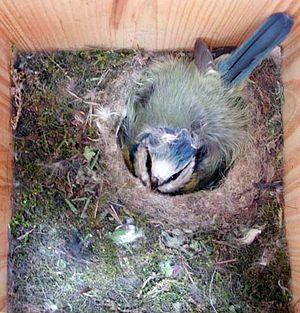
La Mésange bleue est une espèce de passereaux de la famille des paridés.